Corsairs of Algiers

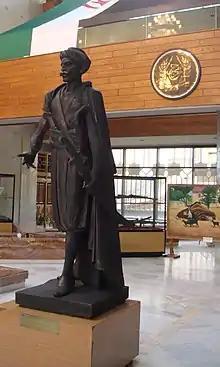
Rais Hamidou: famous Algerian corsair of the 18th century

The severe discipline and care, made the Algiers galley a war instrument of the first order; the damage that the "rais" caused the enemies of the Ottoman sultan was so significant that Spanish Benedictine and historian Diego Haëdo wrote: